Chad Lewis

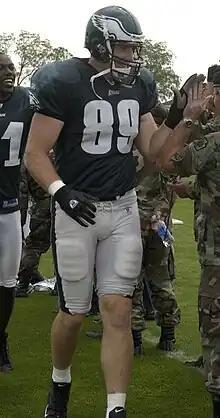
Lewis in 2004.

Chad Wayne Lewis (born October 5, 1971) is an American former professional football player who was a tight end in the National Football League (NFL) for the Philadelphia Eagles and St. Louis Rams.